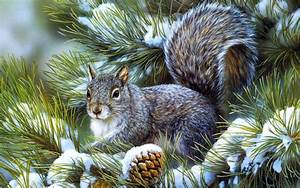
Label: scoiattolo